Milton, West Virginia

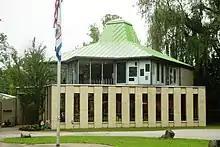
Blenko Glass visitor center, 2006

The Mountaineer Opry House, which has since been removed, featured bluegrass music on Saturday nights. Milton also has an extensive Flea Market covering a couple of acres (including parking) with both indoor and outdoor stalls.